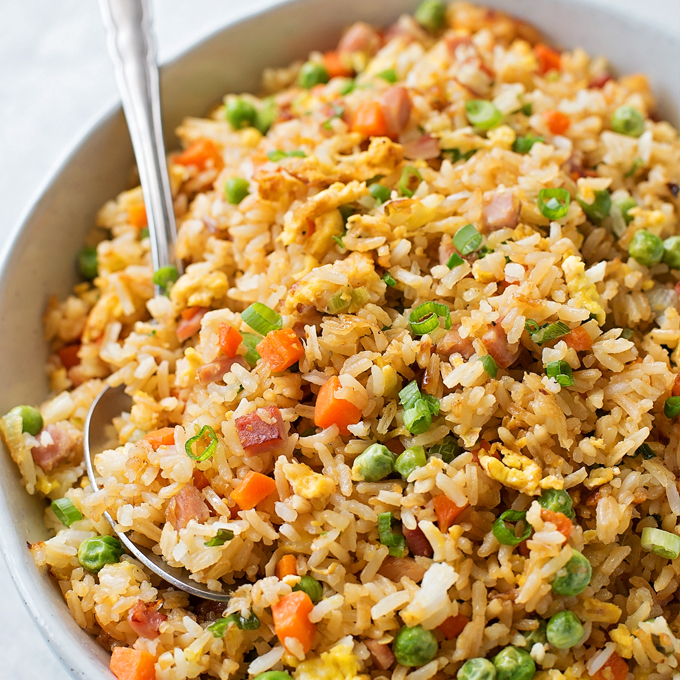
Dish: fried_rice